Rosalía de Castro

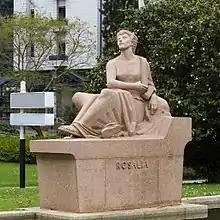
Monument to Rosalía de Castro at Porto, Portugal.

The name Rosalía de Castro has been used by several institutions, public spaces and/or parks, and on consumer goods, thus showing the social influence and impact this poet has had on the region. Today, it is possible to find schools and universities named after the writer in the Spanish Autonomous Region of Galicia as well as other parts of Spain, Russia, Venezuela (Teatro Rosalía de Castro) and Uruguay also have places that bear her name. Furthermore, there are numerous parks, plazas and streets, cultural associations, prizes granted to people that are intimately linked with the Galician and Spanish languages, libraries, folk groups, choirs, and even a wine with the name "Rías Baixas." There is also a plane from the airline Iberia, as well as an aircraft belonging to the Maritime Safety and Rescue Society ("Salvamento Marítimo"), have been given the name of Rosalía de Castro. Moreover, there are a multitude of monuments, commemorative plaques and sculptures dedicated to her in many parts of the world.